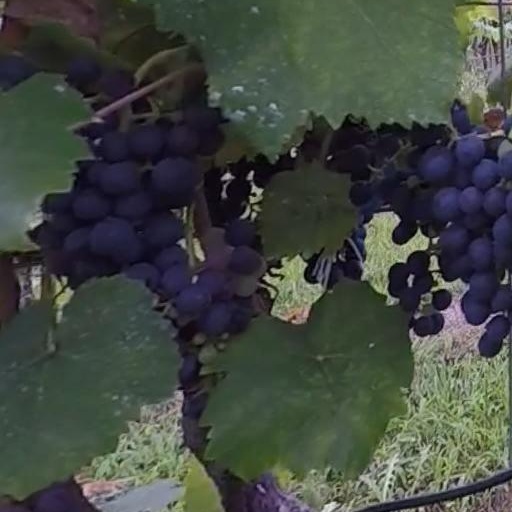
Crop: grape